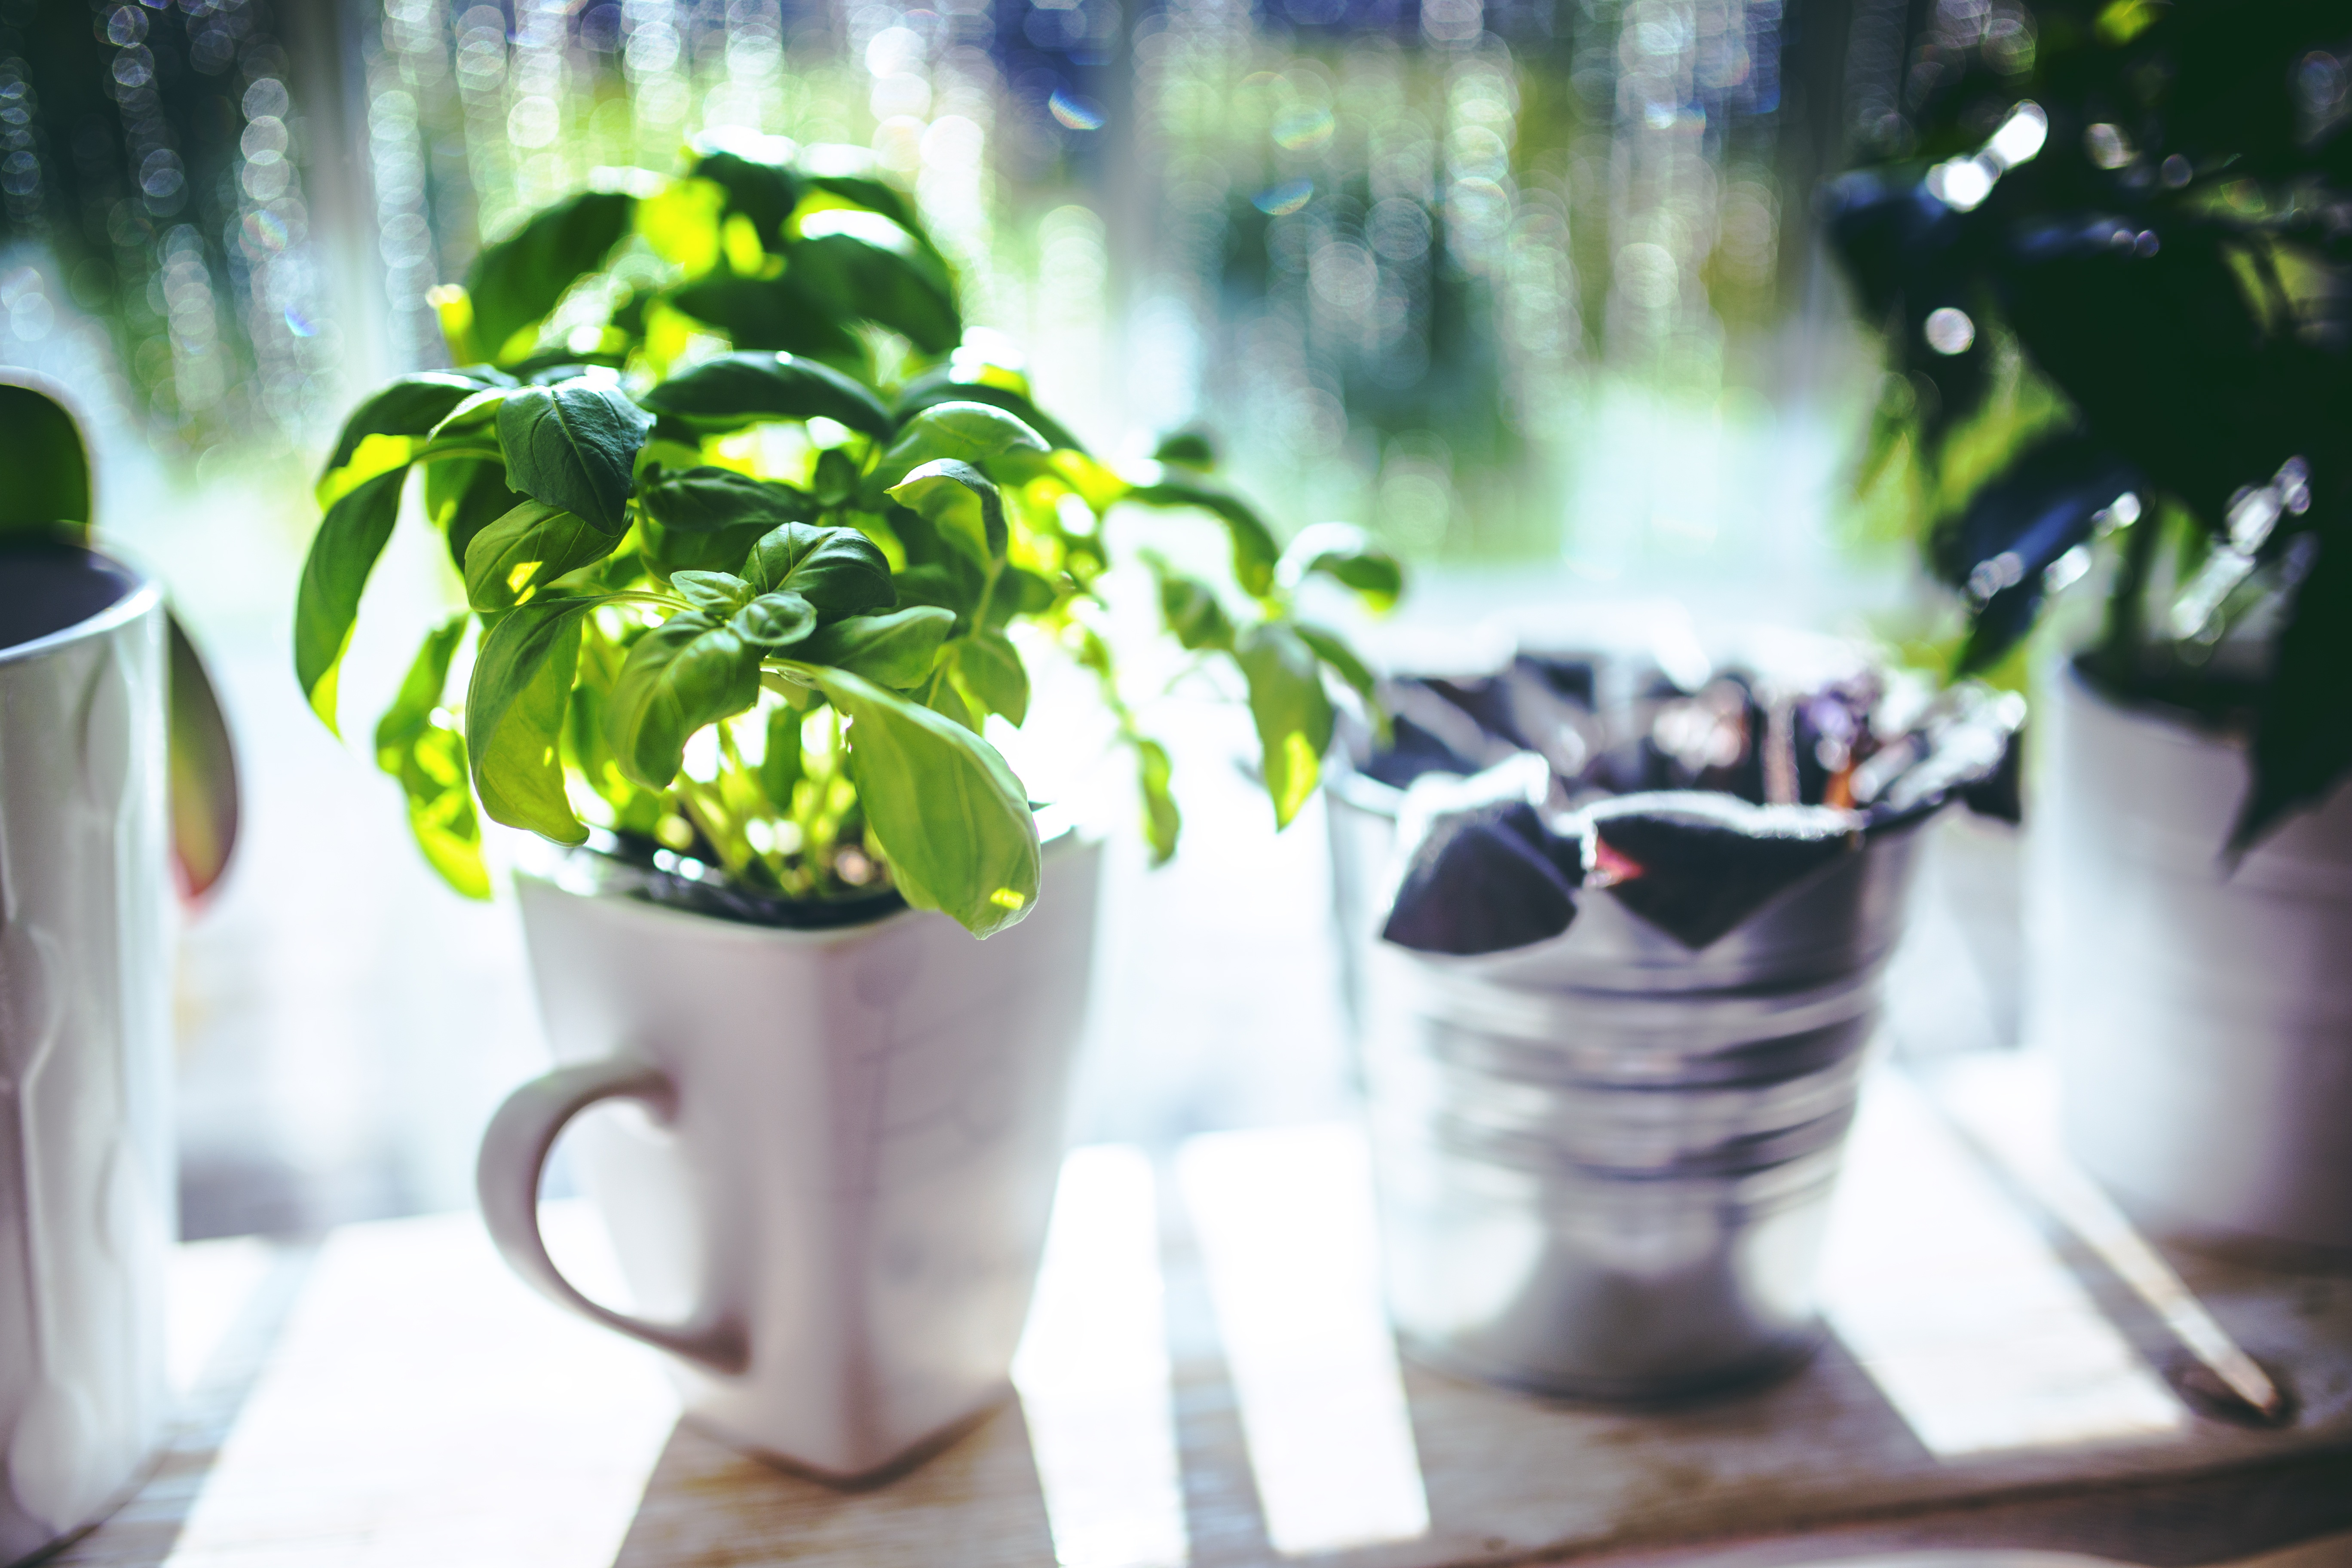
bokeh, leaf, flower, cup, spring, green, cooking, lighting, basil, leaves, herbs